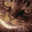
Label: cat